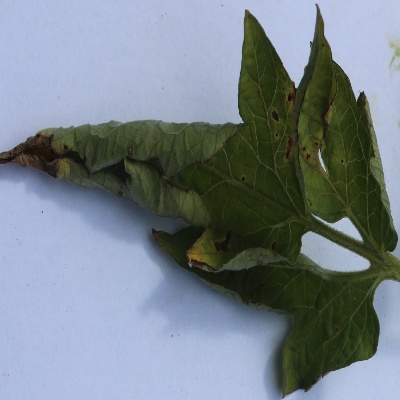
Crop: Tomato
Condition: leaf blight